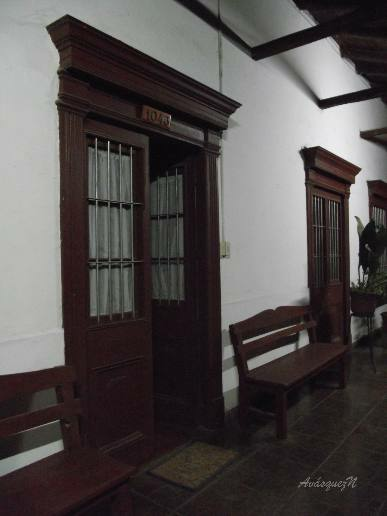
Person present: No